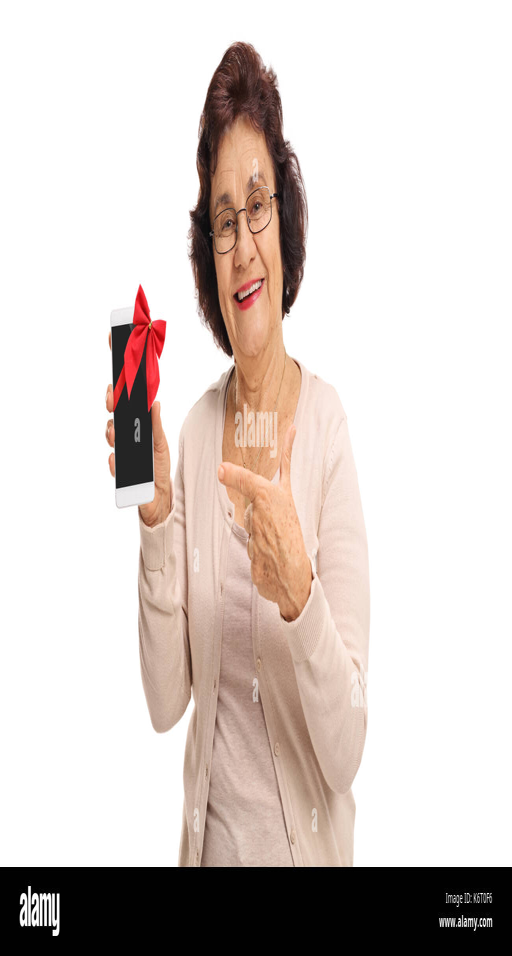
elderly woman showing a phone wrapped with a red ribbon as a gift and pointing isolated on white background